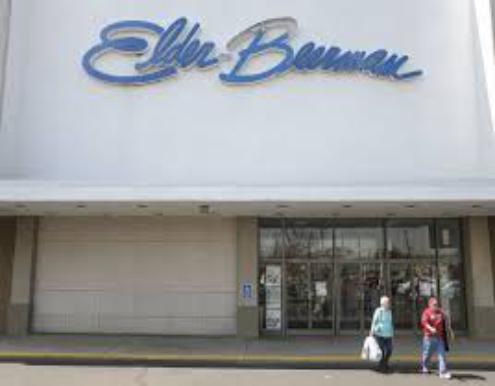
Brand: Elder-Beerman
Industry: Clothes